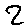
Label: 2